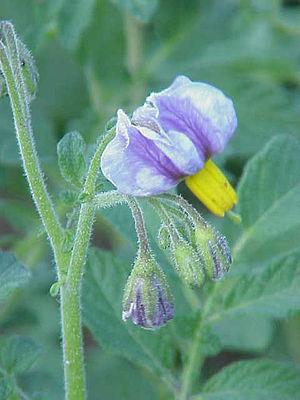
Avec environ 1400 espèces, le genre Solanum est le plus riche en espèces de la famille des Solanaceae et l'un des plus grands des angiospermes.
Solanum candolleanum est une espèce de plante herbacée tubéreuse de la famille des Solanaceae, originaire des montagnes de Bolivie et du Pérou. Elle est apparentée à la pomme de terre cultivée, mais contrairement à celle-ci, elle est diploïde.
Solanum est un genre de plantes dicotylédones de la famille des Solanaceae, sous-famille des Solanoideae, à répartition quasi-cosmopolite, mais présent surtout dans les régions tropicales d'Amérique. Ce genre, qui compte environ 1 200 espèces acceptées, est de loin le plus important de la famille des Solanaceae et se classe au 9ᵉ rang des plus grands genres d'Angiospermes. C'est le genre type de la famille à laquelle il a donné son nom.